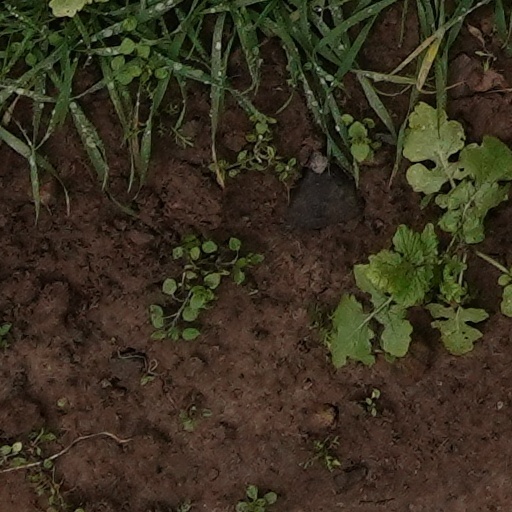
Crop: wheat